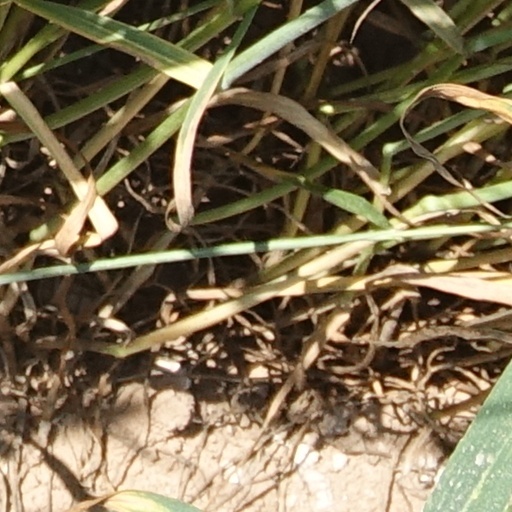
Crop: wheat